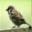
Label: bird